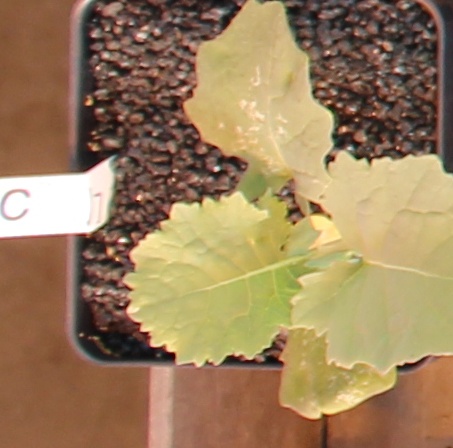
Label: Canola